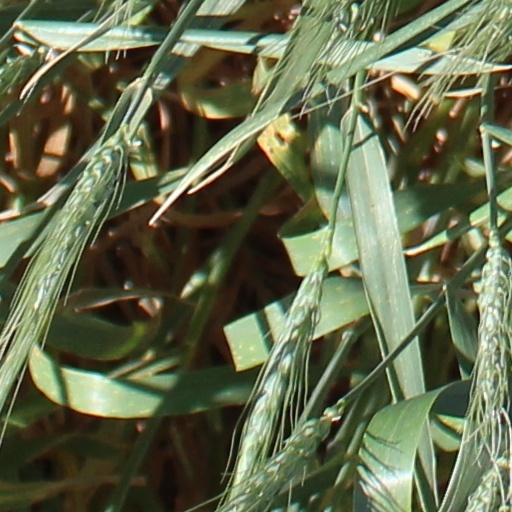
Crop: wheat